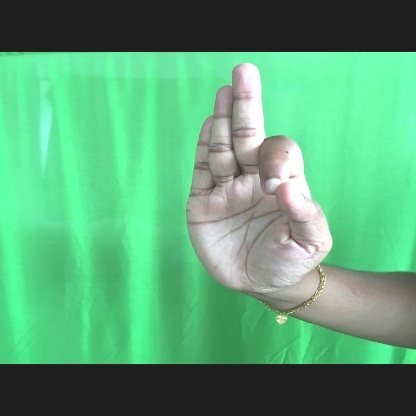
Mudra: Aralam